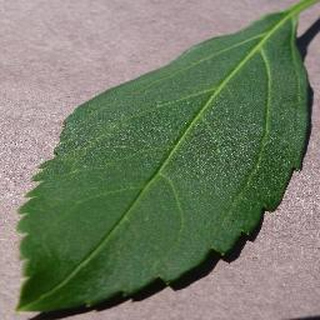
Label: healthy_cherry